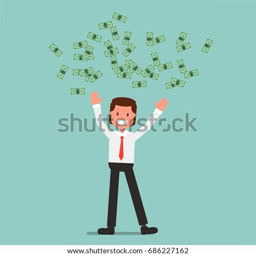
a cheerful businessman throws money over his head .